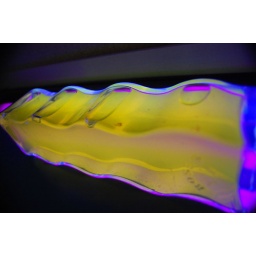
Roses margarita mix glass bottle filled with water and hi-lighter juice placed in front of a black light.